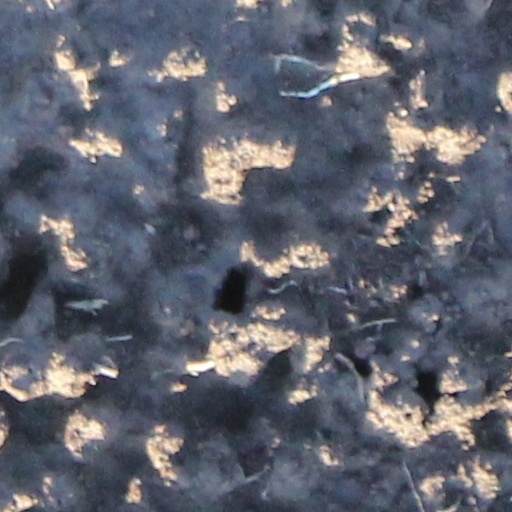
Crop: wheat